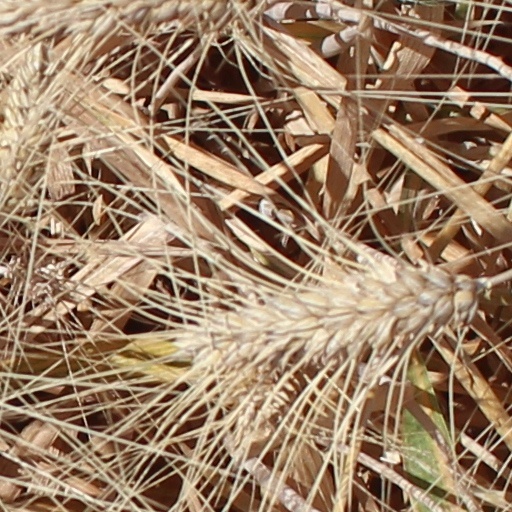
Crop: wheat